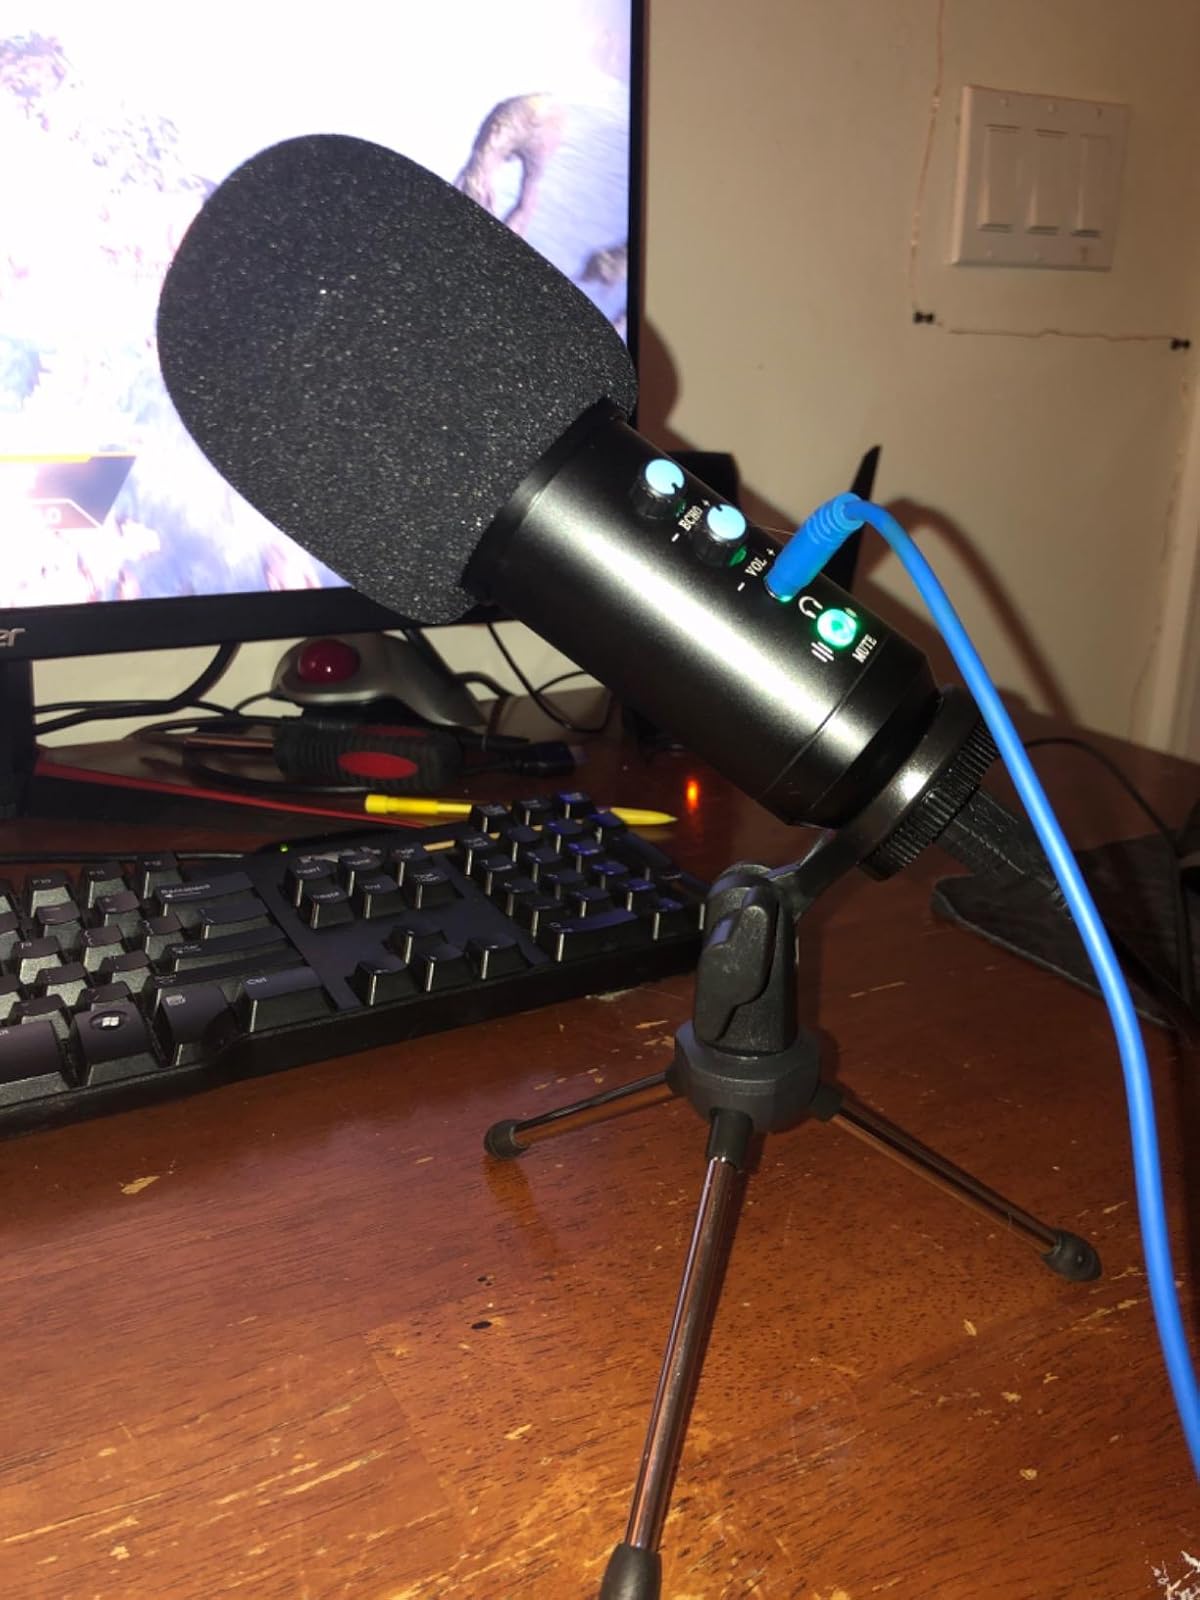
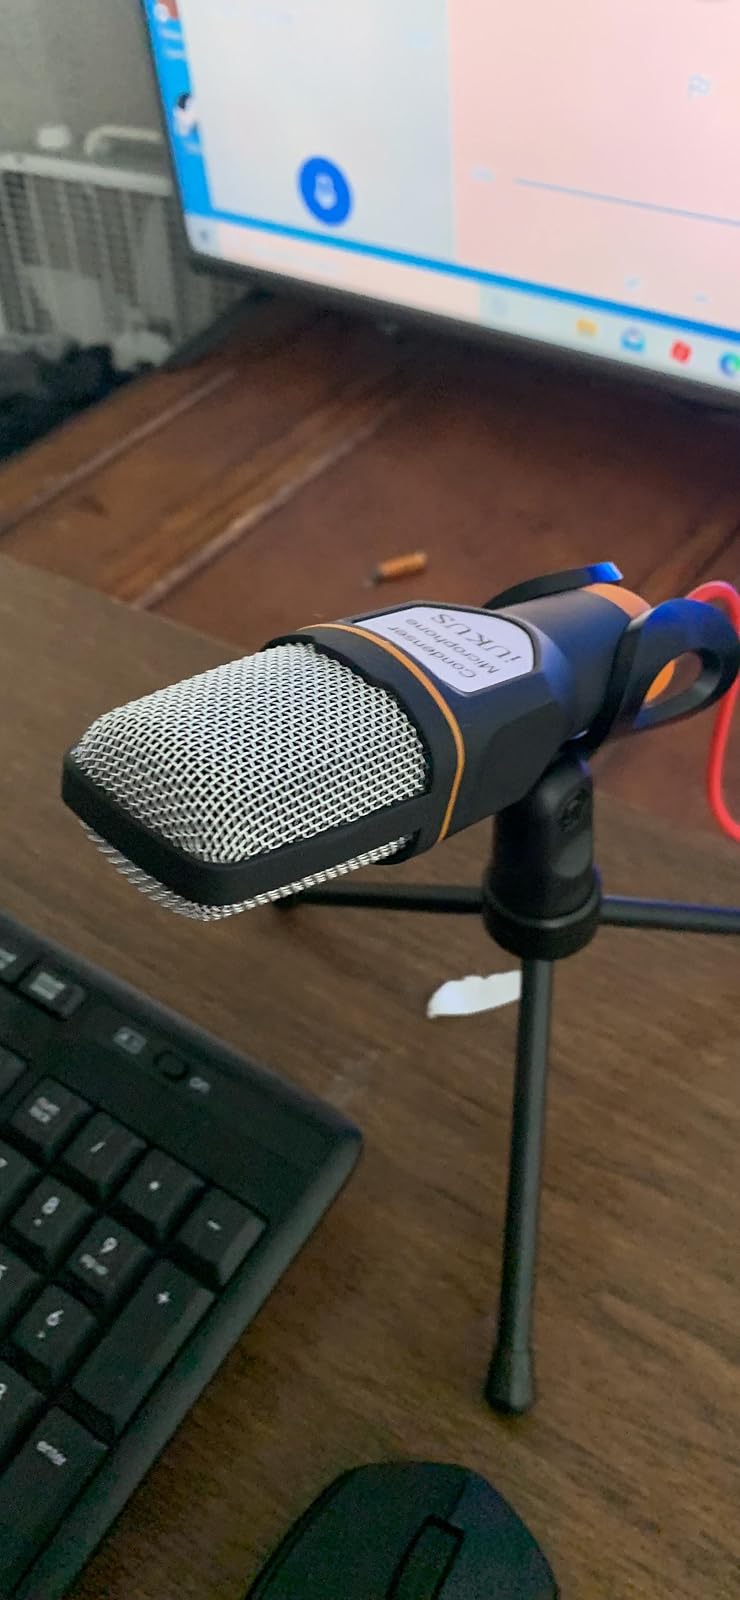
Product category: microphone
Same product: no